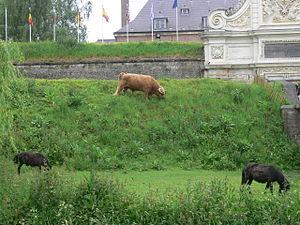
Poneys et Taureau ""Higland Cattle"" oeuvrant à la gestion écologique et donc différentiée d'une partie du tour des remparts de la Citadelle Vauban de Lille. On voit ici que le taureau n'hésite pas, gratuitement, à brouter l'herbe des fortes pentes peu accessibles aux tondeuses. Il est utile de mélanger différentes espèces d'herbivores qui ont des régimes alimentaires complémentaires. Dans un environnement urbain très fragmentant pour la nature, ces animaux transportés d'un espace vert à l'autre jouent aussi en quelque sorte un rôle de corridors biologiques ambulants en transportant divers propagules dans leurs poils, sabots et tube digestif. Ceux-ci s'abreuvent dans le fossé (cunette) de la citadelle et offre une animation appréciée du public.
La gestion différenciée est une façon de gérer les espaces verts en milieu urbain qui consiste appliquer à « chaque élément du patrimoine un traitement spécifique, avec des niveaux de prestation variables selon la catégorie dont il relève, sa fonction culturelle, sociale et biologique, son rôle dans le tissu urbain et la relation qu'on souhaite créer avec le végétal ».